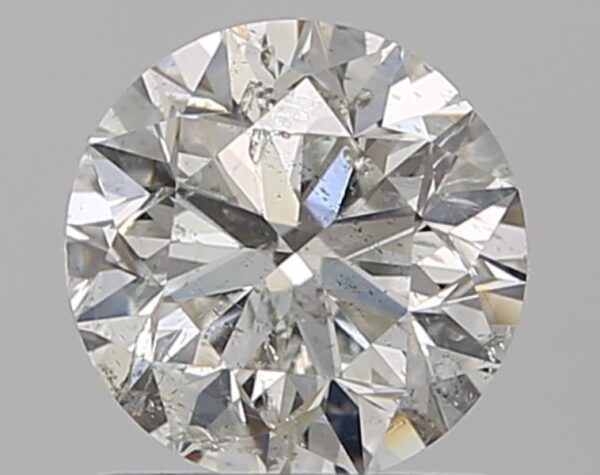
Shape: round
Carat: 1
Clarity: SI2
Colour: G
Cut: VG
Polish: VG
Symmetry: EX
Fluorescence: N
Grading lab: IGI
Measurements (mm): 6.3 x 6.19 x 4.01